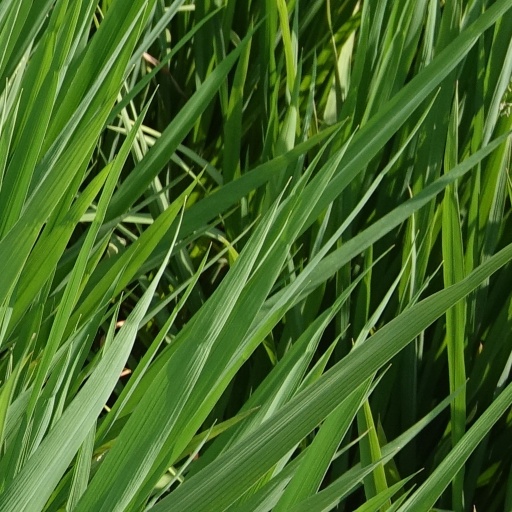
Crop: rice